First Australian Army

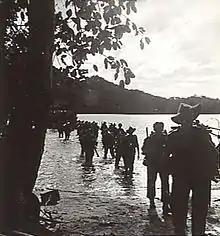
Infantry wading ashore from a landing craft

During 1942 and 1943, the units under the formation's command varied, and by August 1943, they controlled the 11th Brigade at Merauke (Dutch New Guinea), Torres Strait Force at Thursday Island, the 4th Infantry Division at Townsville, the 3rd Armoured Division at Murgon, and the 2nd Australian Corps on the Atherton Tablelands, around Barrine, in Queensland. In late 1943, the First Australian Army consisted of 90,784 troops, with a further 41,871 personnel assigned to the Queensland line of communication area within the army's assigned boundary. These troops came under the First Army for operational purposes, but were administered separately by Land Headquarters.